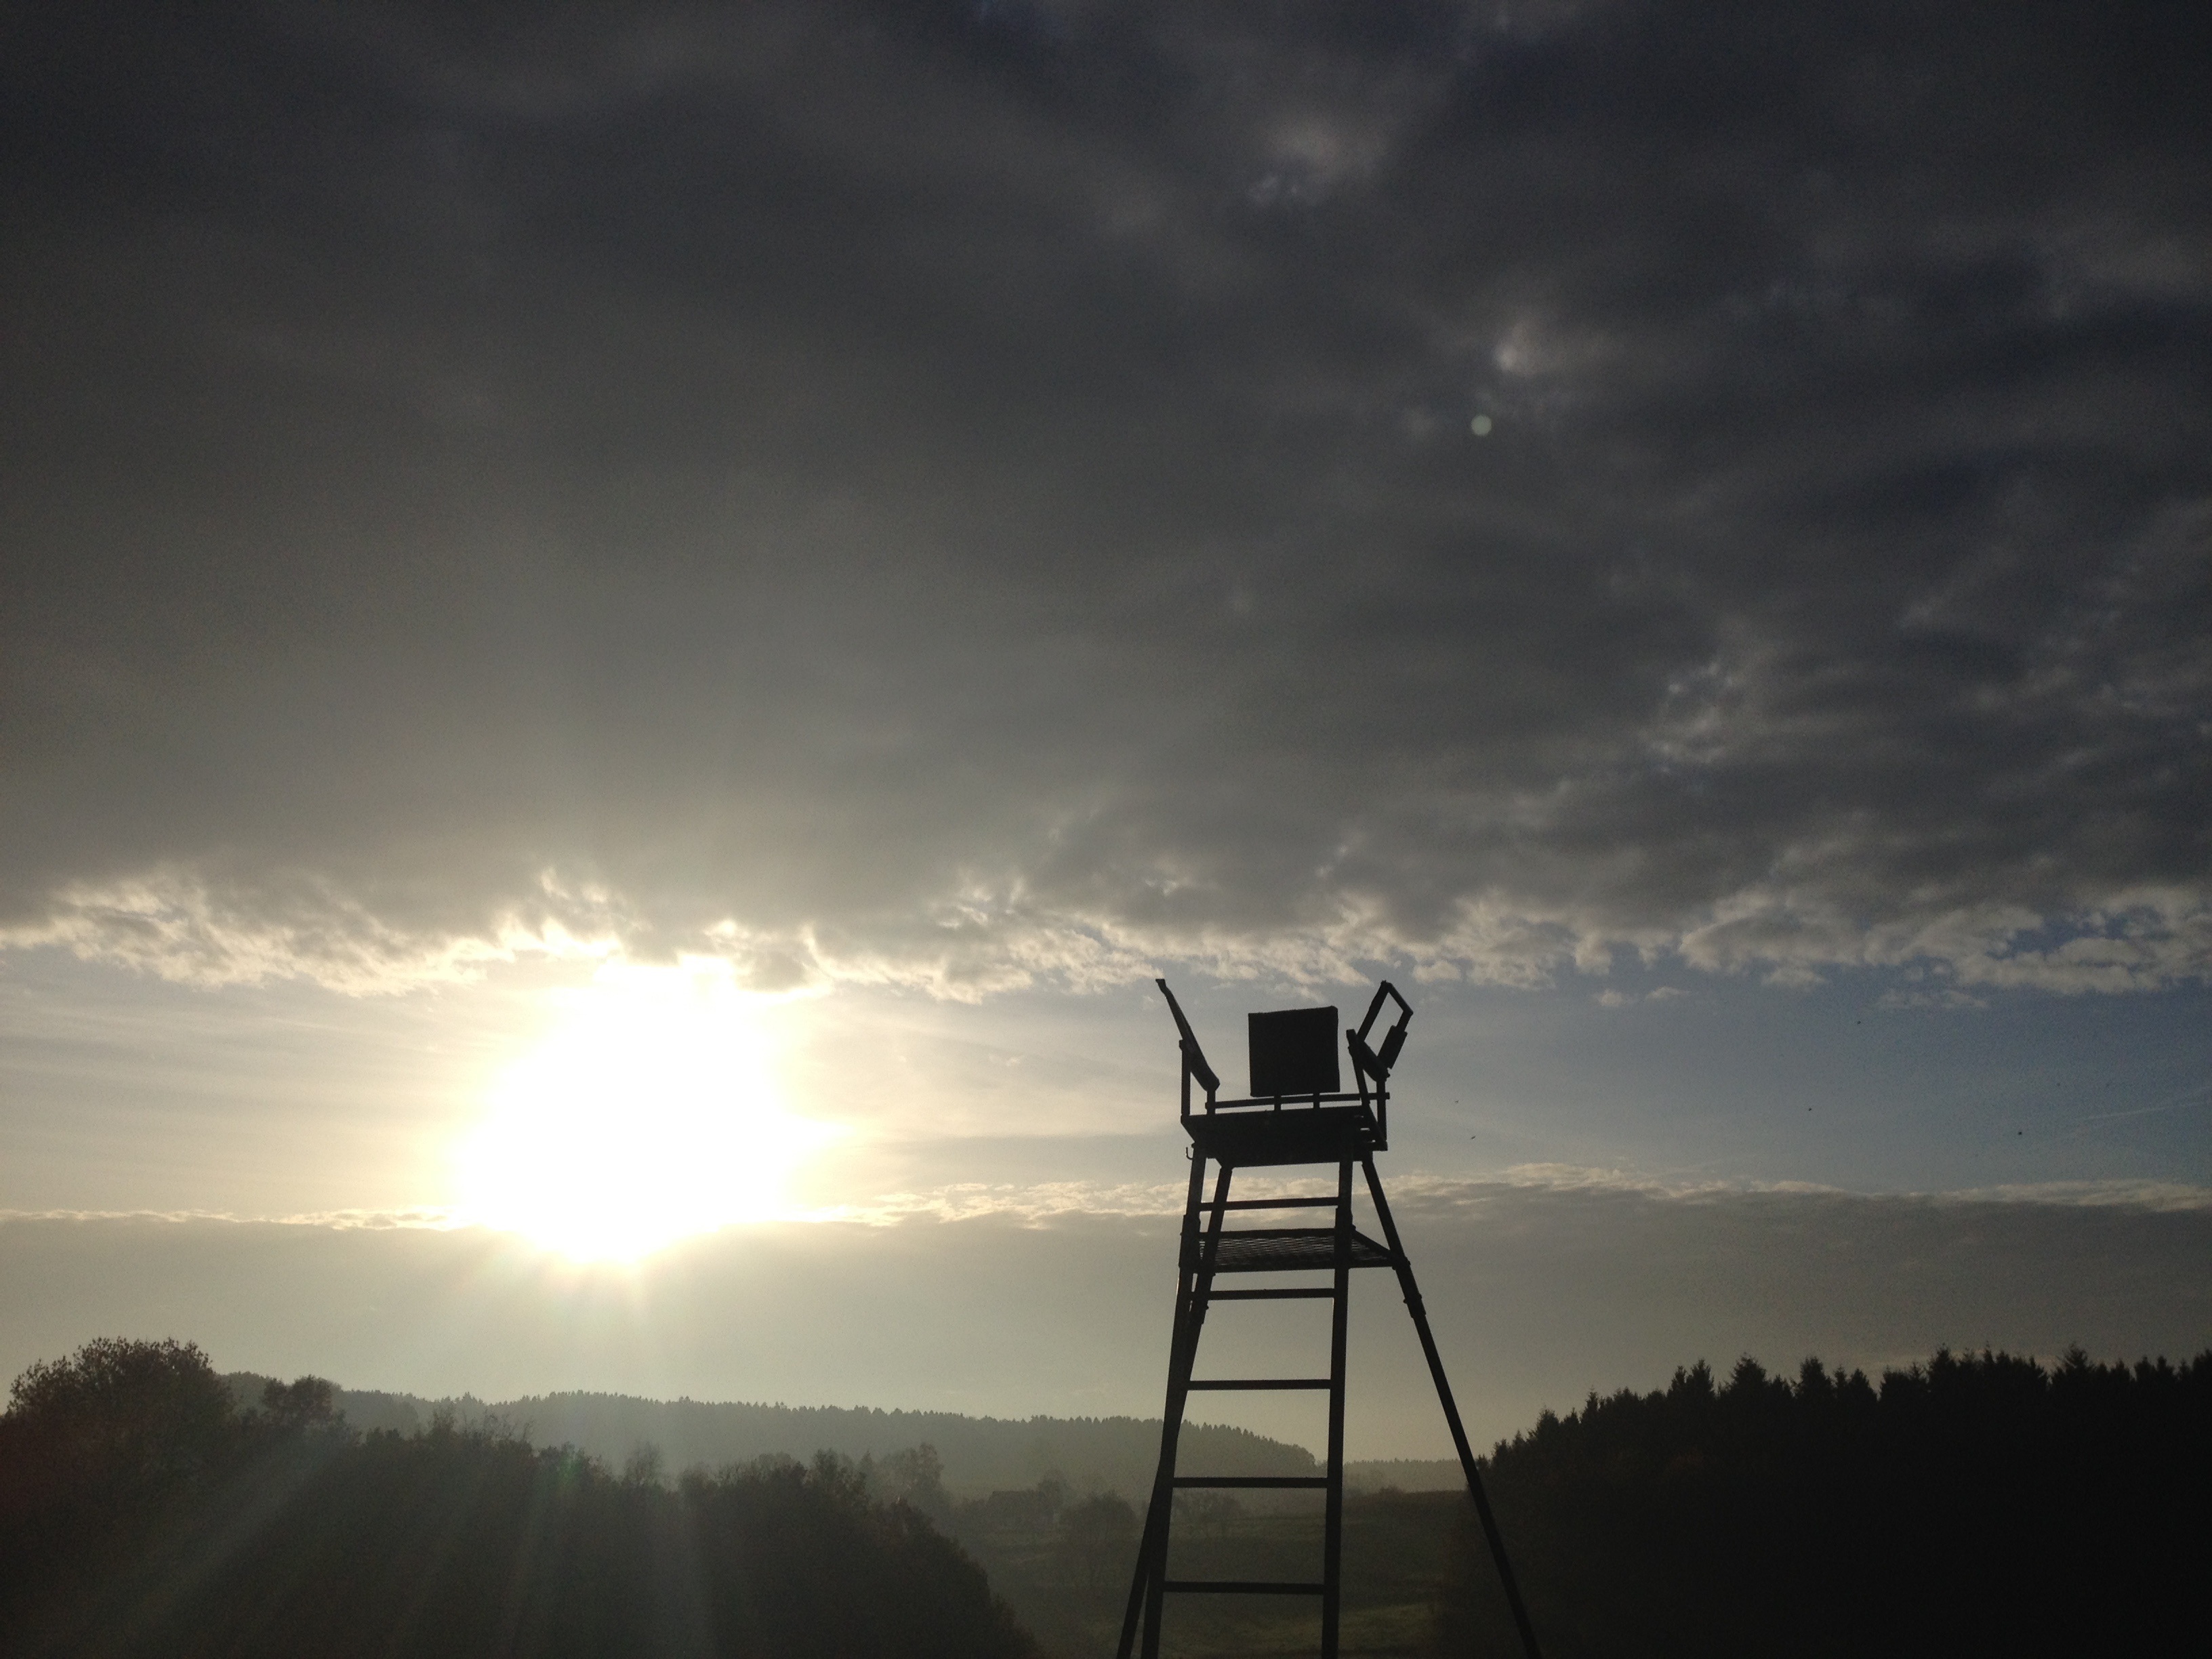
landscape, horizon, mountain, light, cloud, sky, sun, sunrise, sunset, sunlight, morning, wind, dawn, atmosphere, dusk, evening, perch, weather, darkness, clouds, hope, wait, mourning, meteorological phenomenon, atmospheric phenomenon, atmosphere of earth